The Druid Order

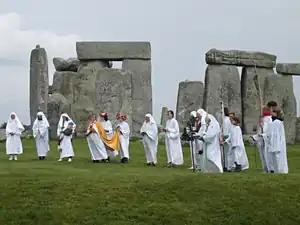
Druids at Stonehenge

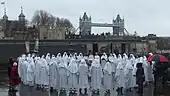
Druids at Tower Hill

The public ceremonies above are, obviously, open to all. Companions of the ordered dress in white robes and wear a cowl. They process to the place of the ceremony and form a circle with key positions oriented to the cardinal points and the Sun. Most of the ceremonies feature banners, a sword bearer leading the procession, three ladies bearing items in some way related to the season, the blowing of a horn, the reading of a scroll, representations of the elements Earth, Air, Water and Fire, wine or cider, an invocation to East, West, North and South, and words.